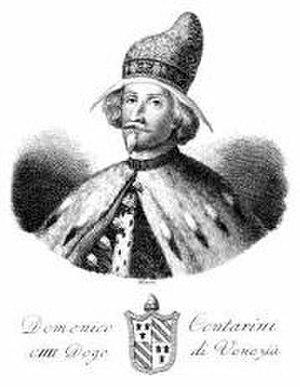
Domenico II Contarini est le 104ᵉ doge de Venise élu en 1659, son dogat dure jusqu'en 1674.
La liste des doges de Venise débute avec Paolo Lucio Anafesto, le premier doge, élu en 697, et s'achève avec le 120ᵉ doge, Ludovico Manin, qui abdique en 1797. Les dates des premiers doges sont traditionnelles et difficilement vérifiables.